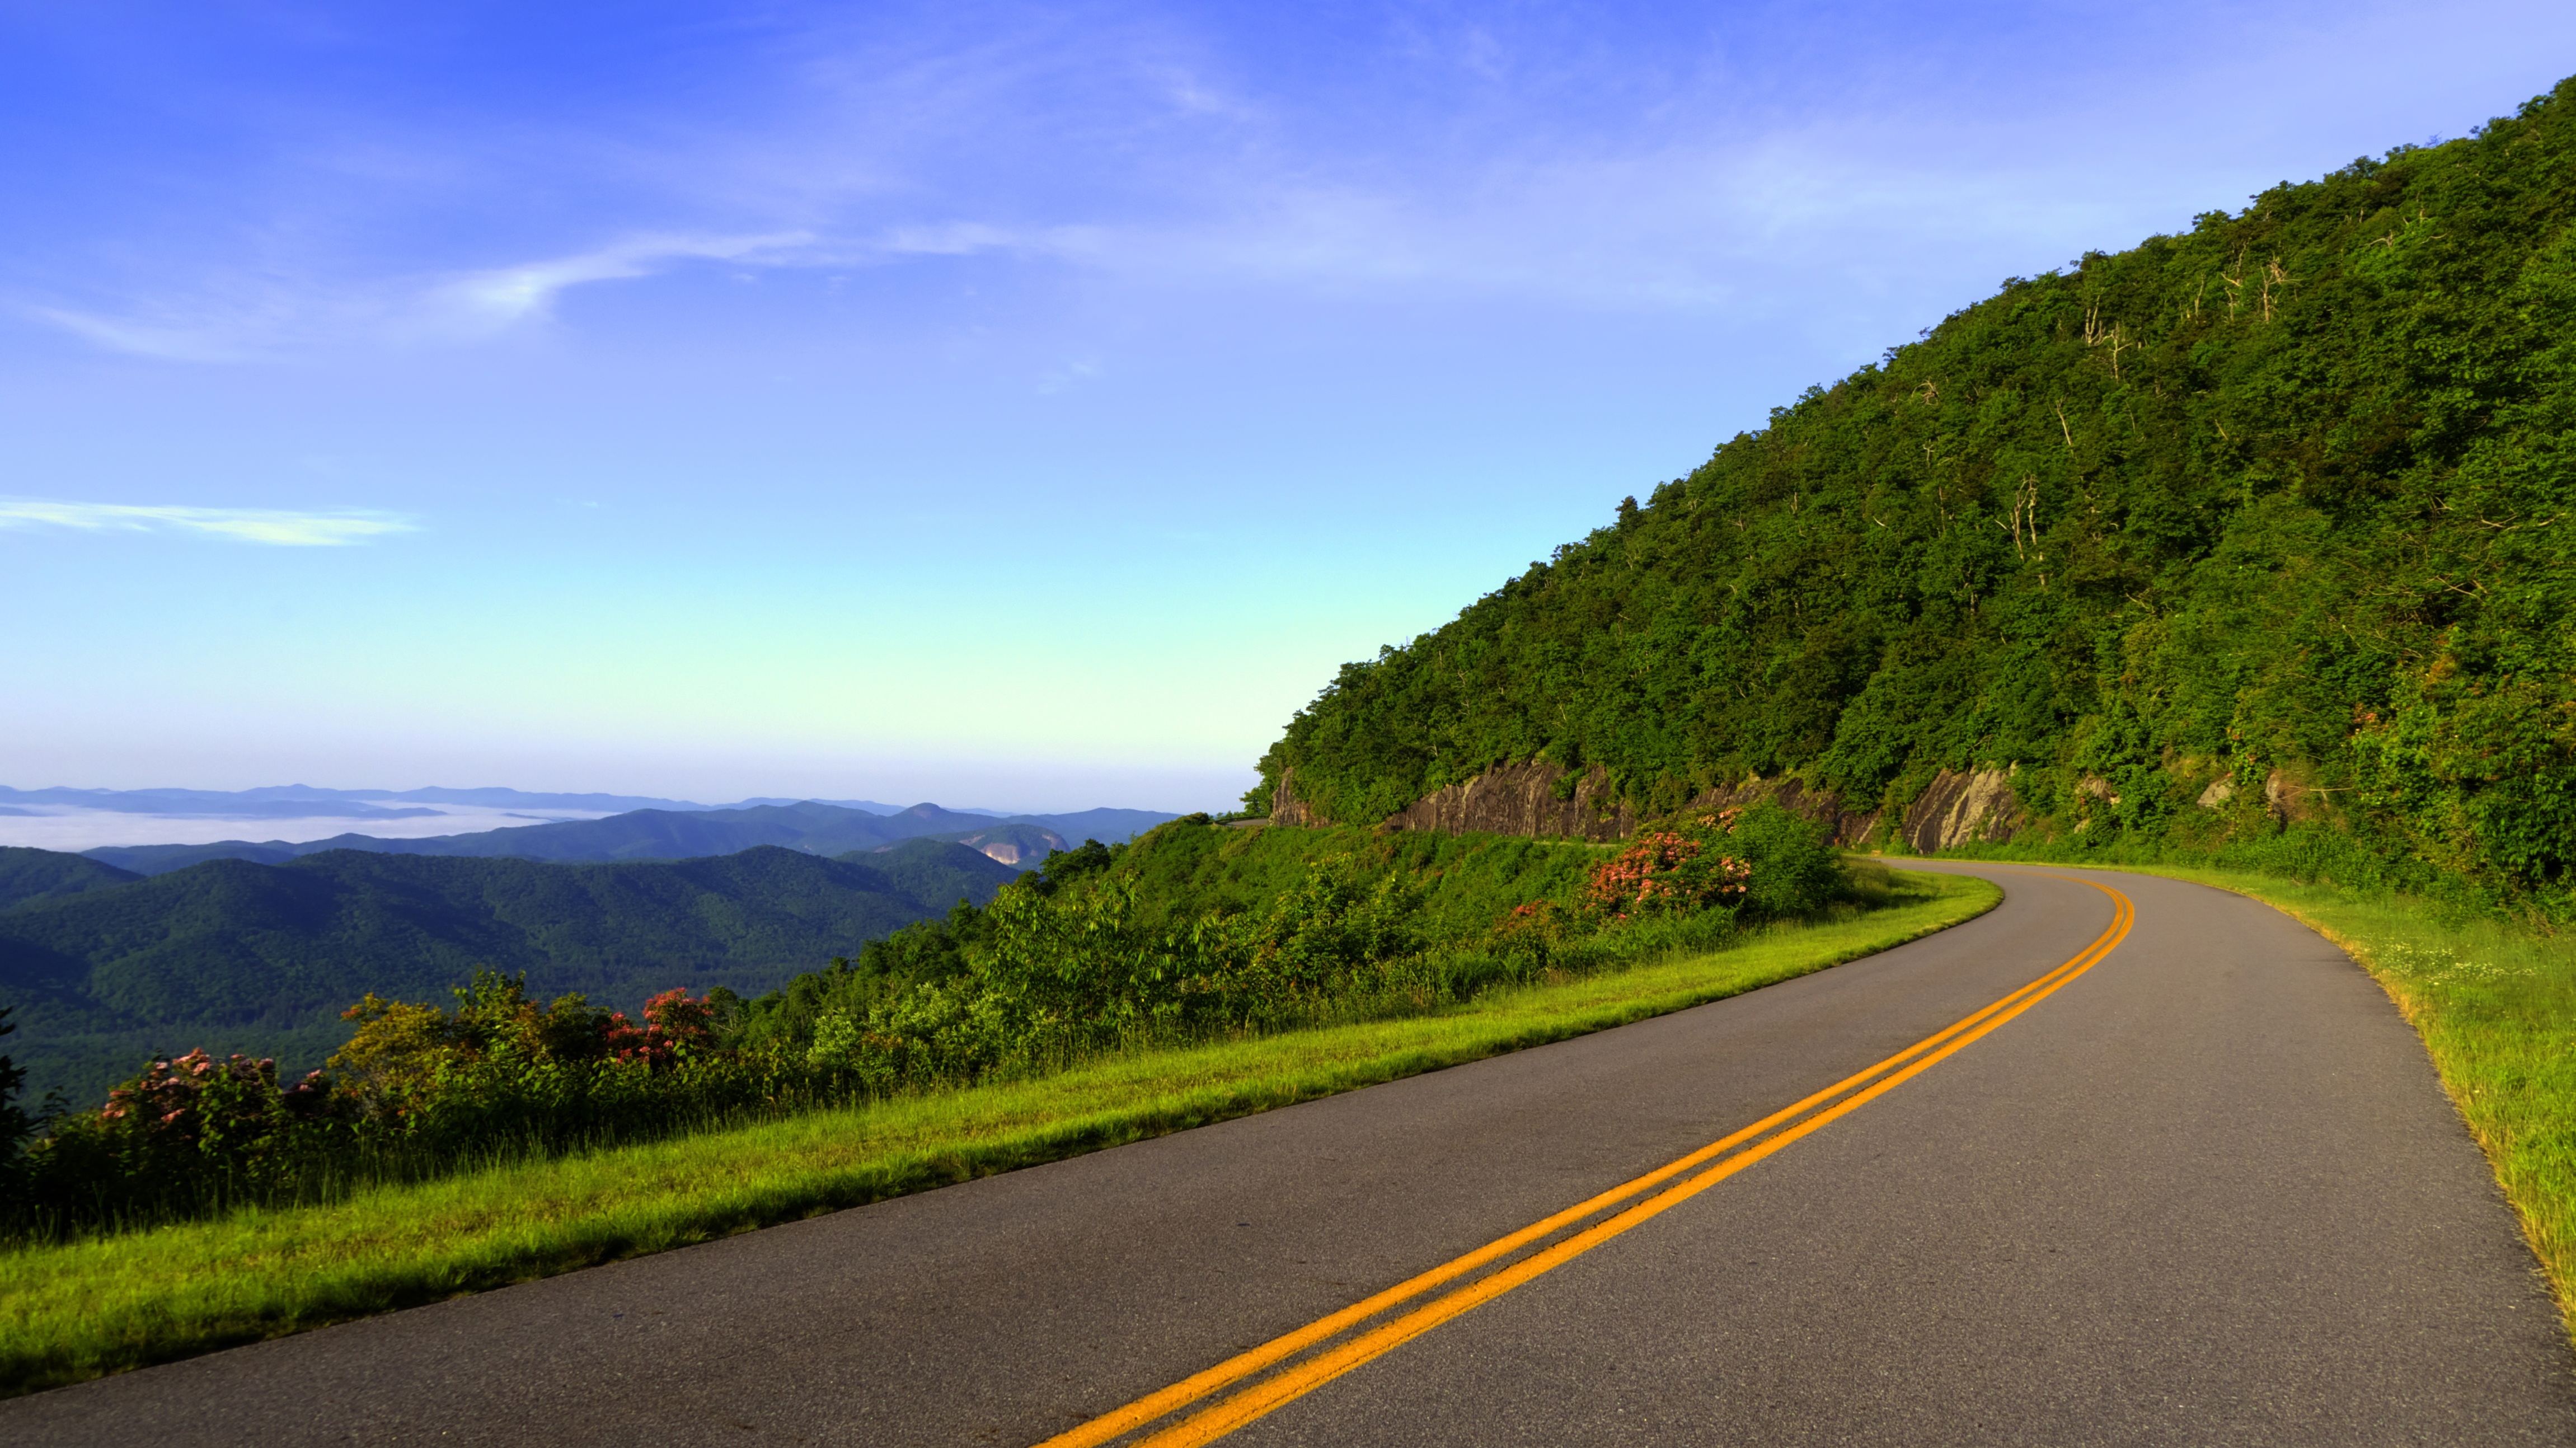
landscape, coast, nature, grass, horizon, mountain, cloud, sky, road, hill, highway, valley, mountain range, pavement, dirt road, rural, green, blue, ridge, plants, trees, road trip, hills, mountains, infrastructure, plateau, rural area, mountain pass, atmospheric phenomenon, mountainous landforms